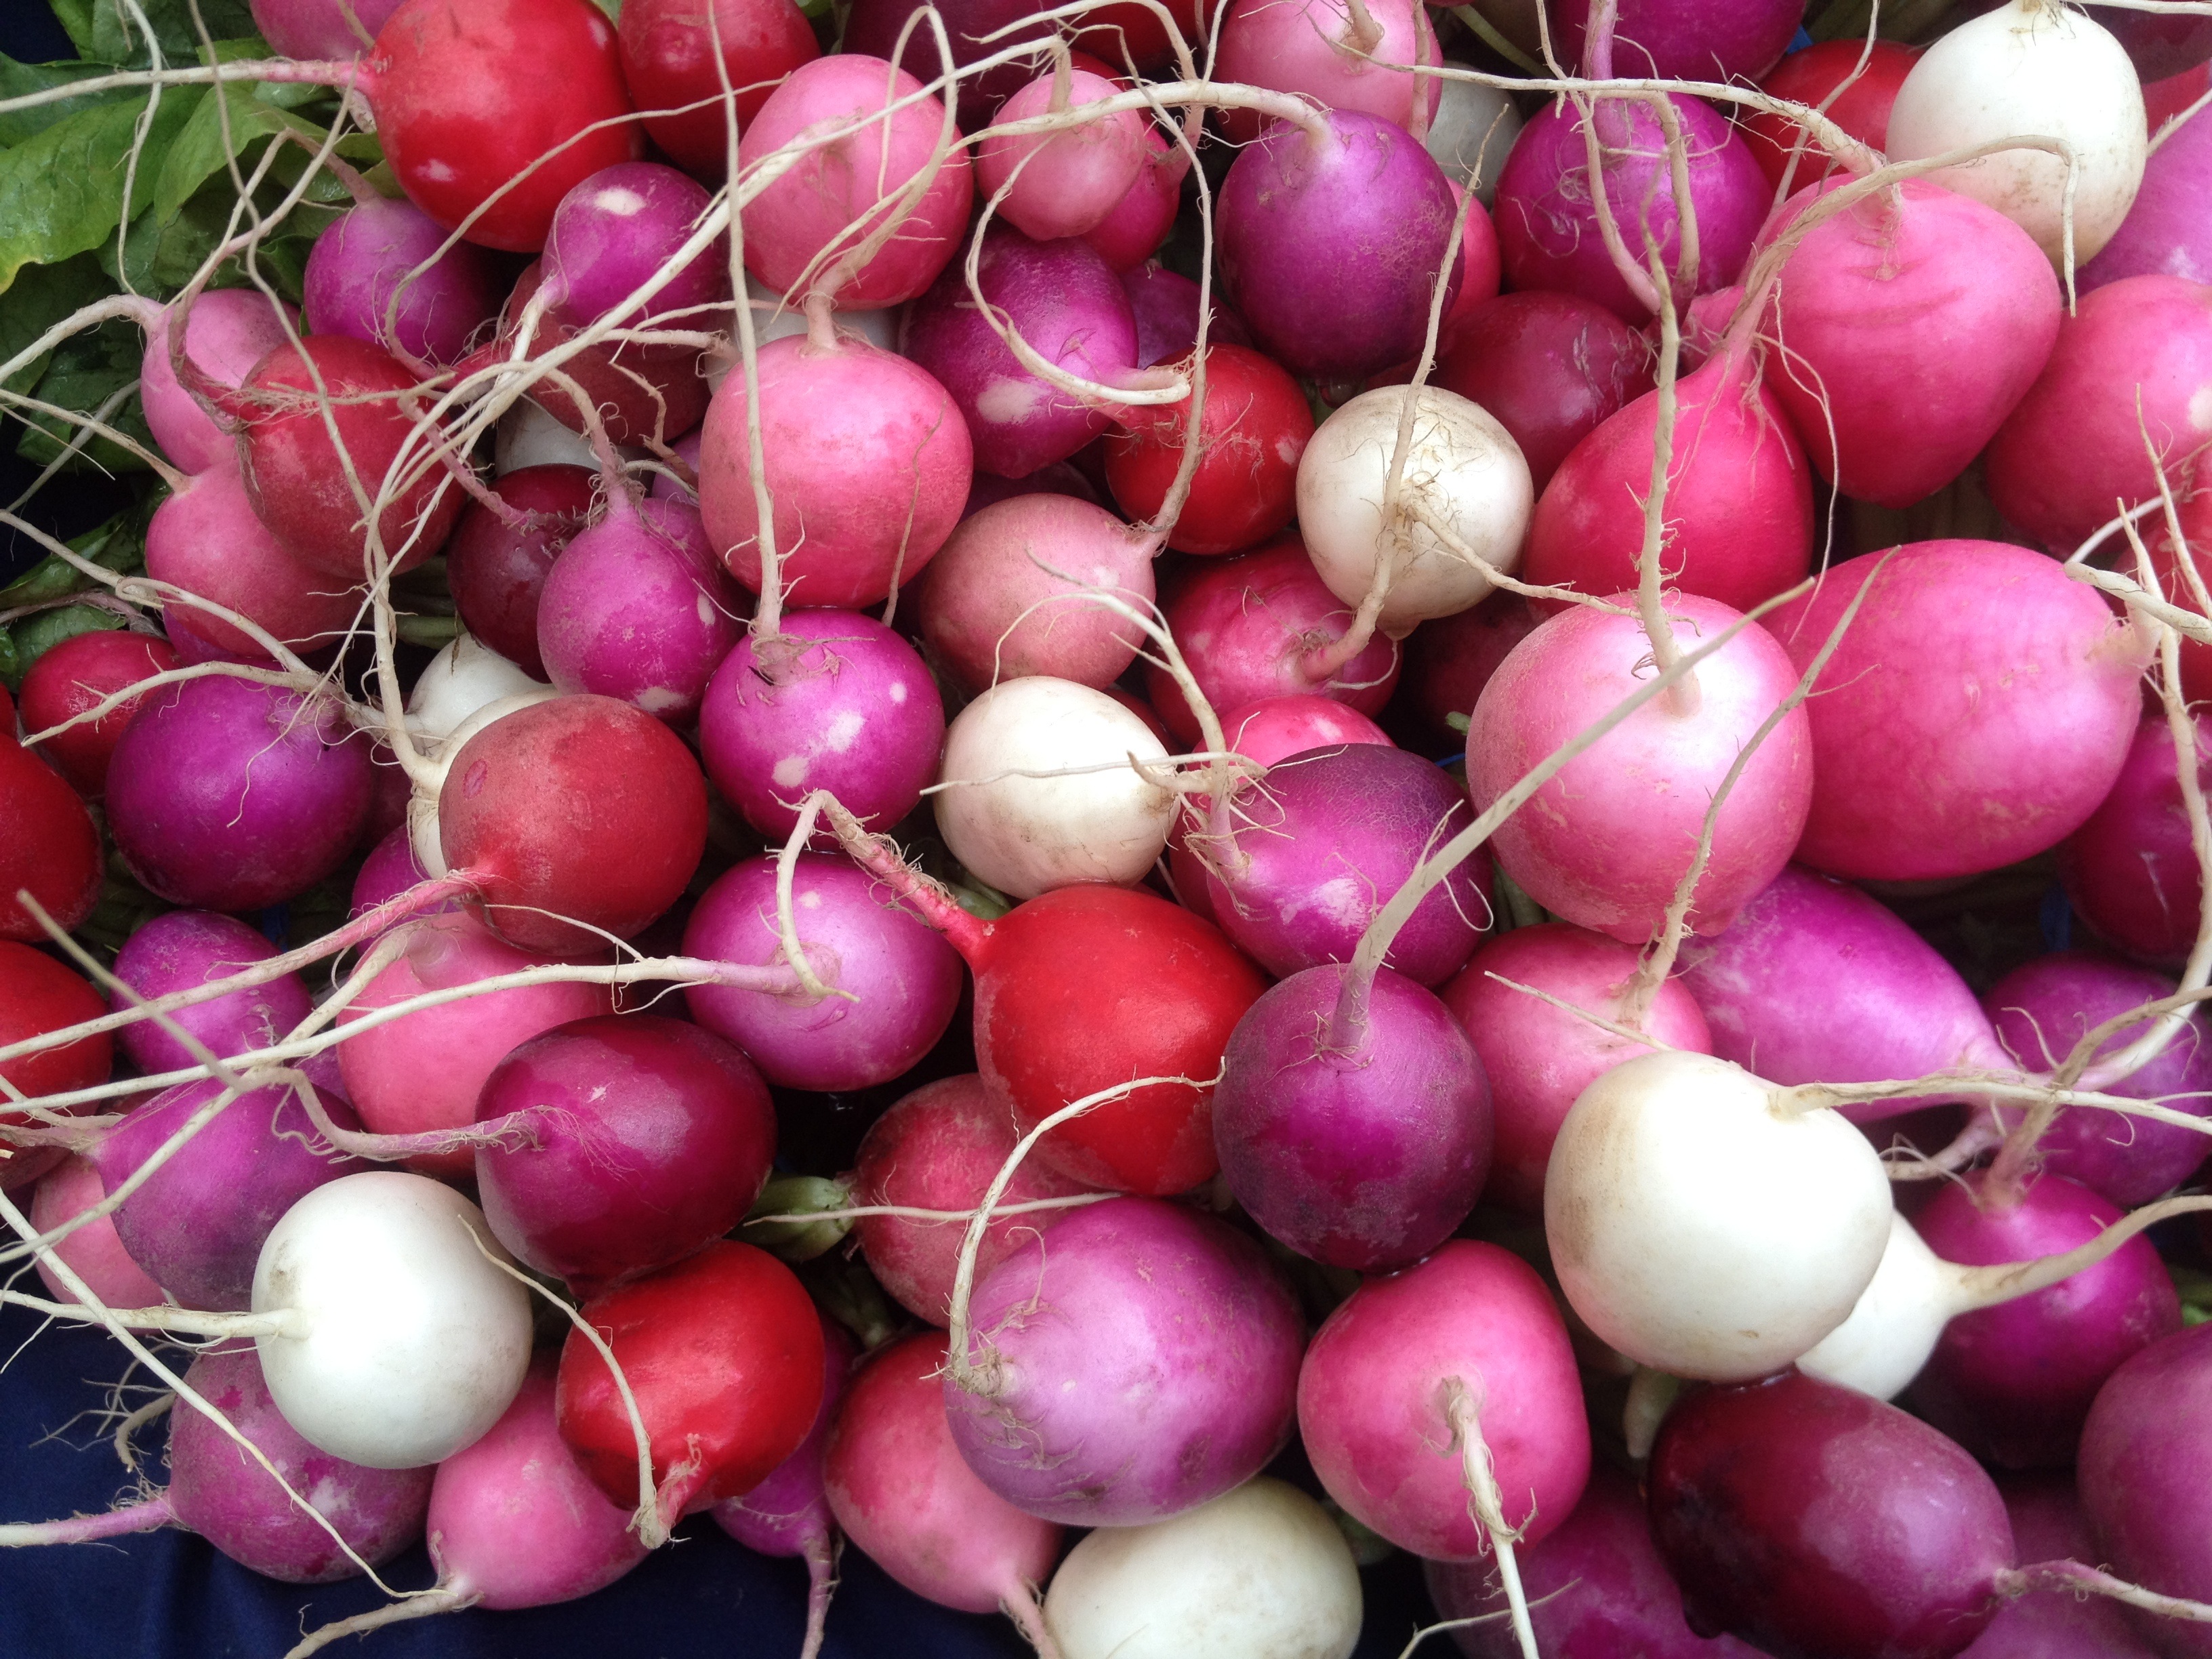
bunch, summer, food, salad, red, produce, vegetable, fresh, market, agriculture, garden, pink, healthy, freshness, root, radish, nutrition, raw, organic, radishes